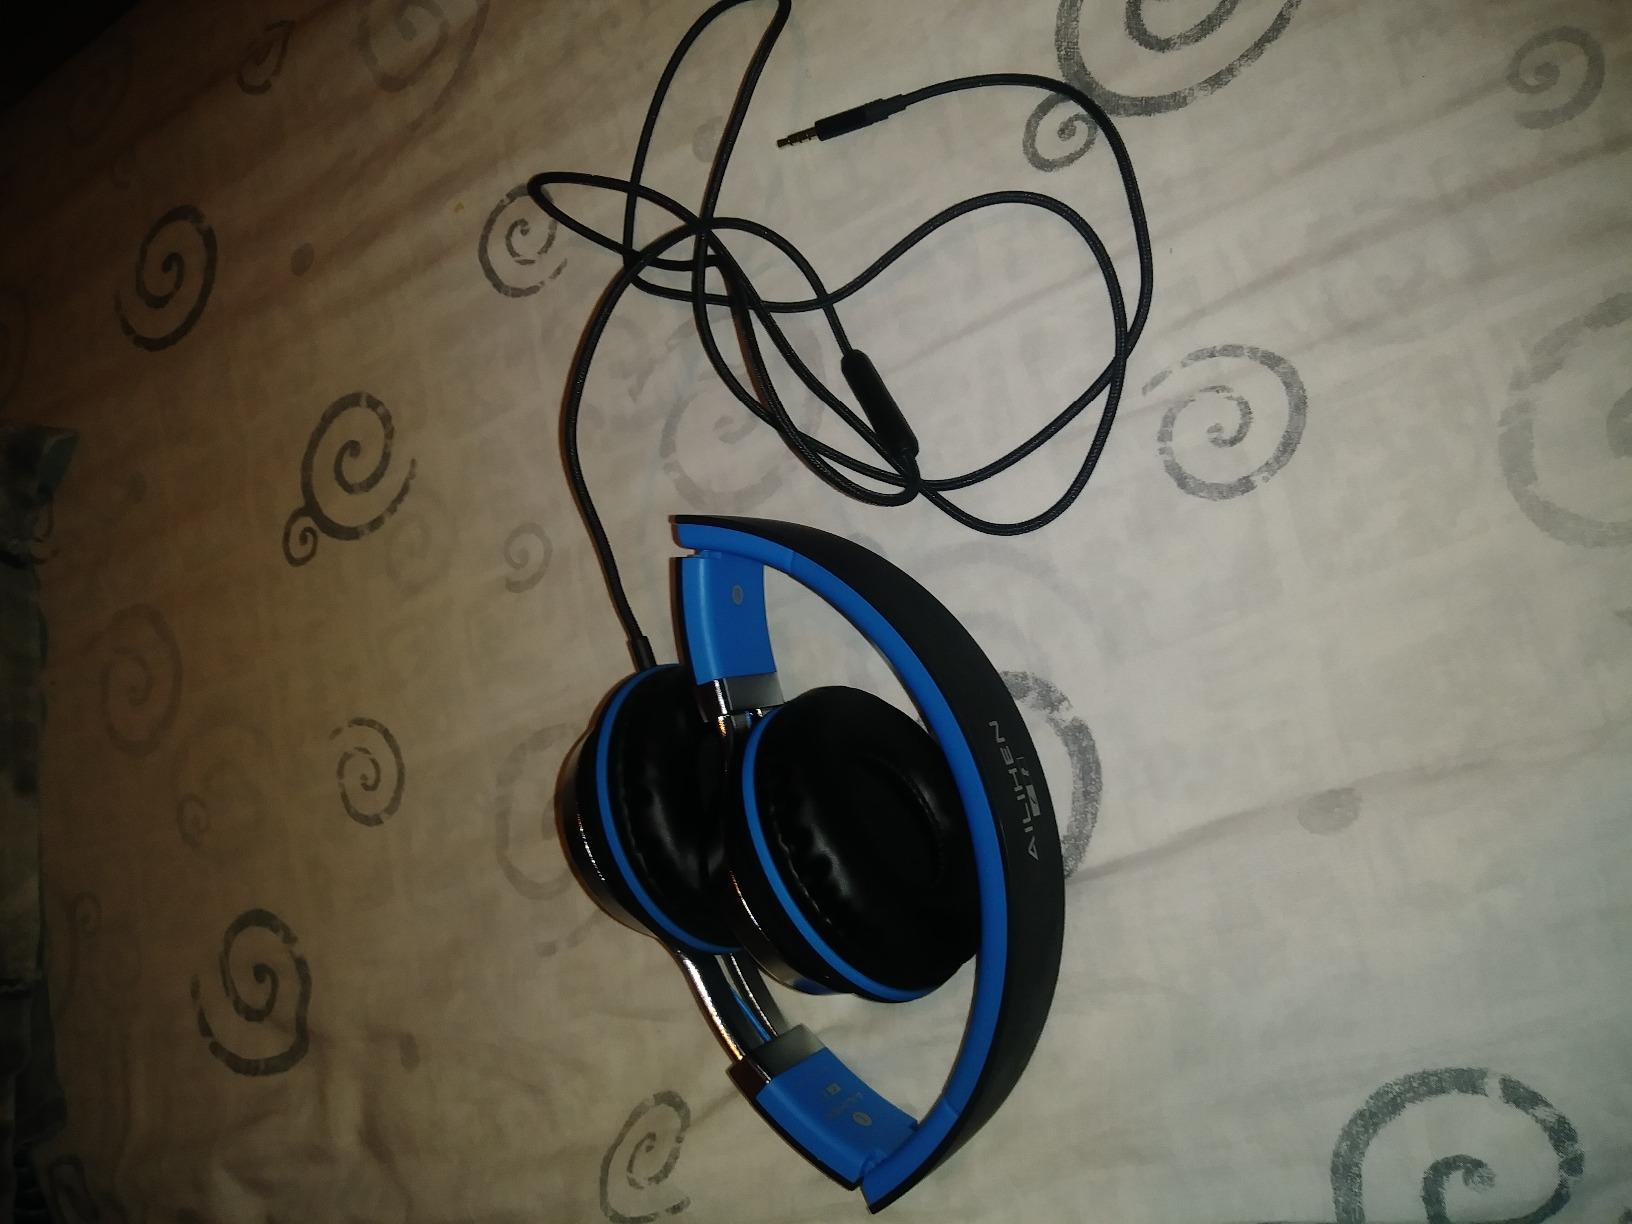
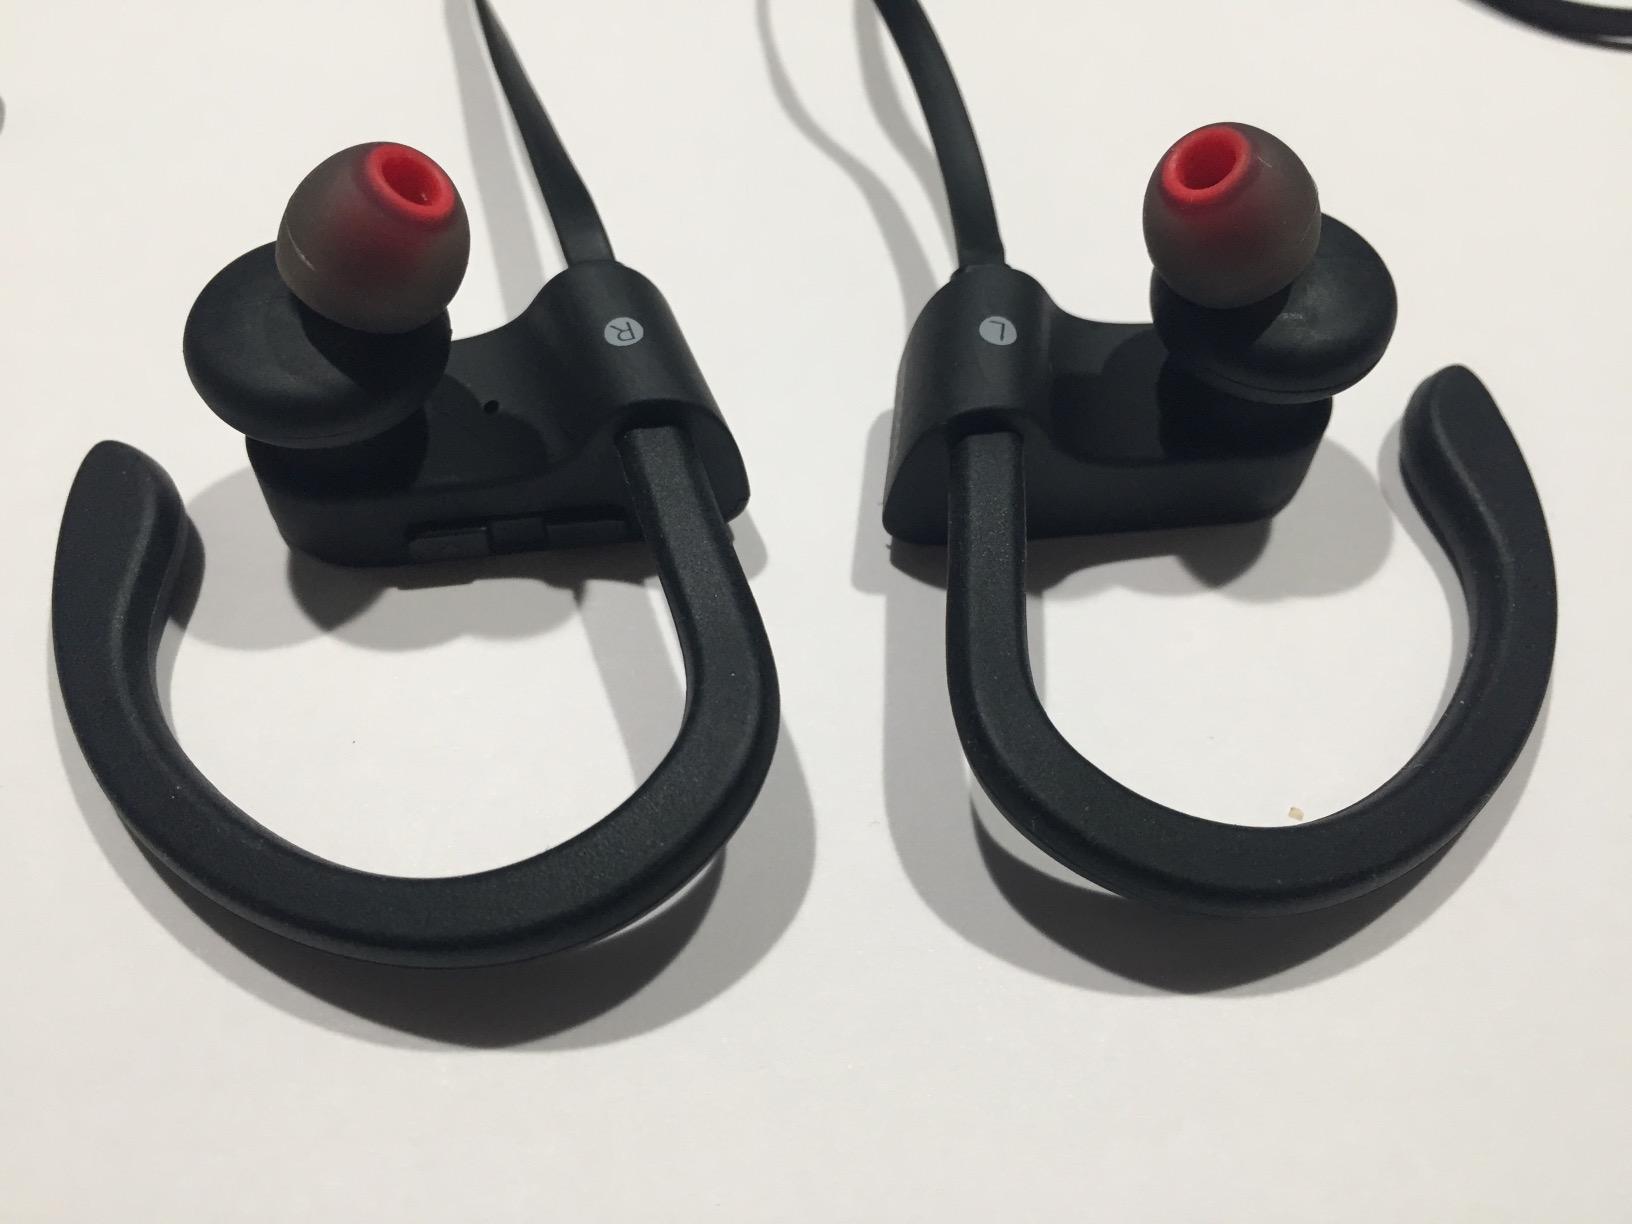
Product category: headphones
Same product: no